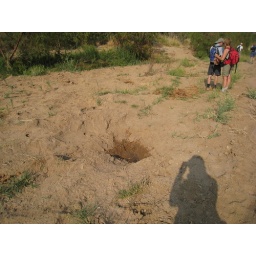
D4 - elephant after water in river bed